Fender Jazz Bass

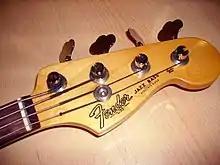
A typical Fender Jazz Bass headstock.

The Jazz Bass has a bright sound, with more high end than the Precision Bass. This makes it ideal for slap playing as well as finger-style players. This bright sound is because of the two pickups at different points in the string's length. The bridge pickup gives a tone with more treble, while the neck pickup will yield a rounder sound. The ability to blend the volume of both pickups allows for a wider variety of tones than the Precision Bass can produce. Pickups are RWRP (reverse wound, reverse polarity) from one another, so all hum will be canceled when both pickups are at full volume.